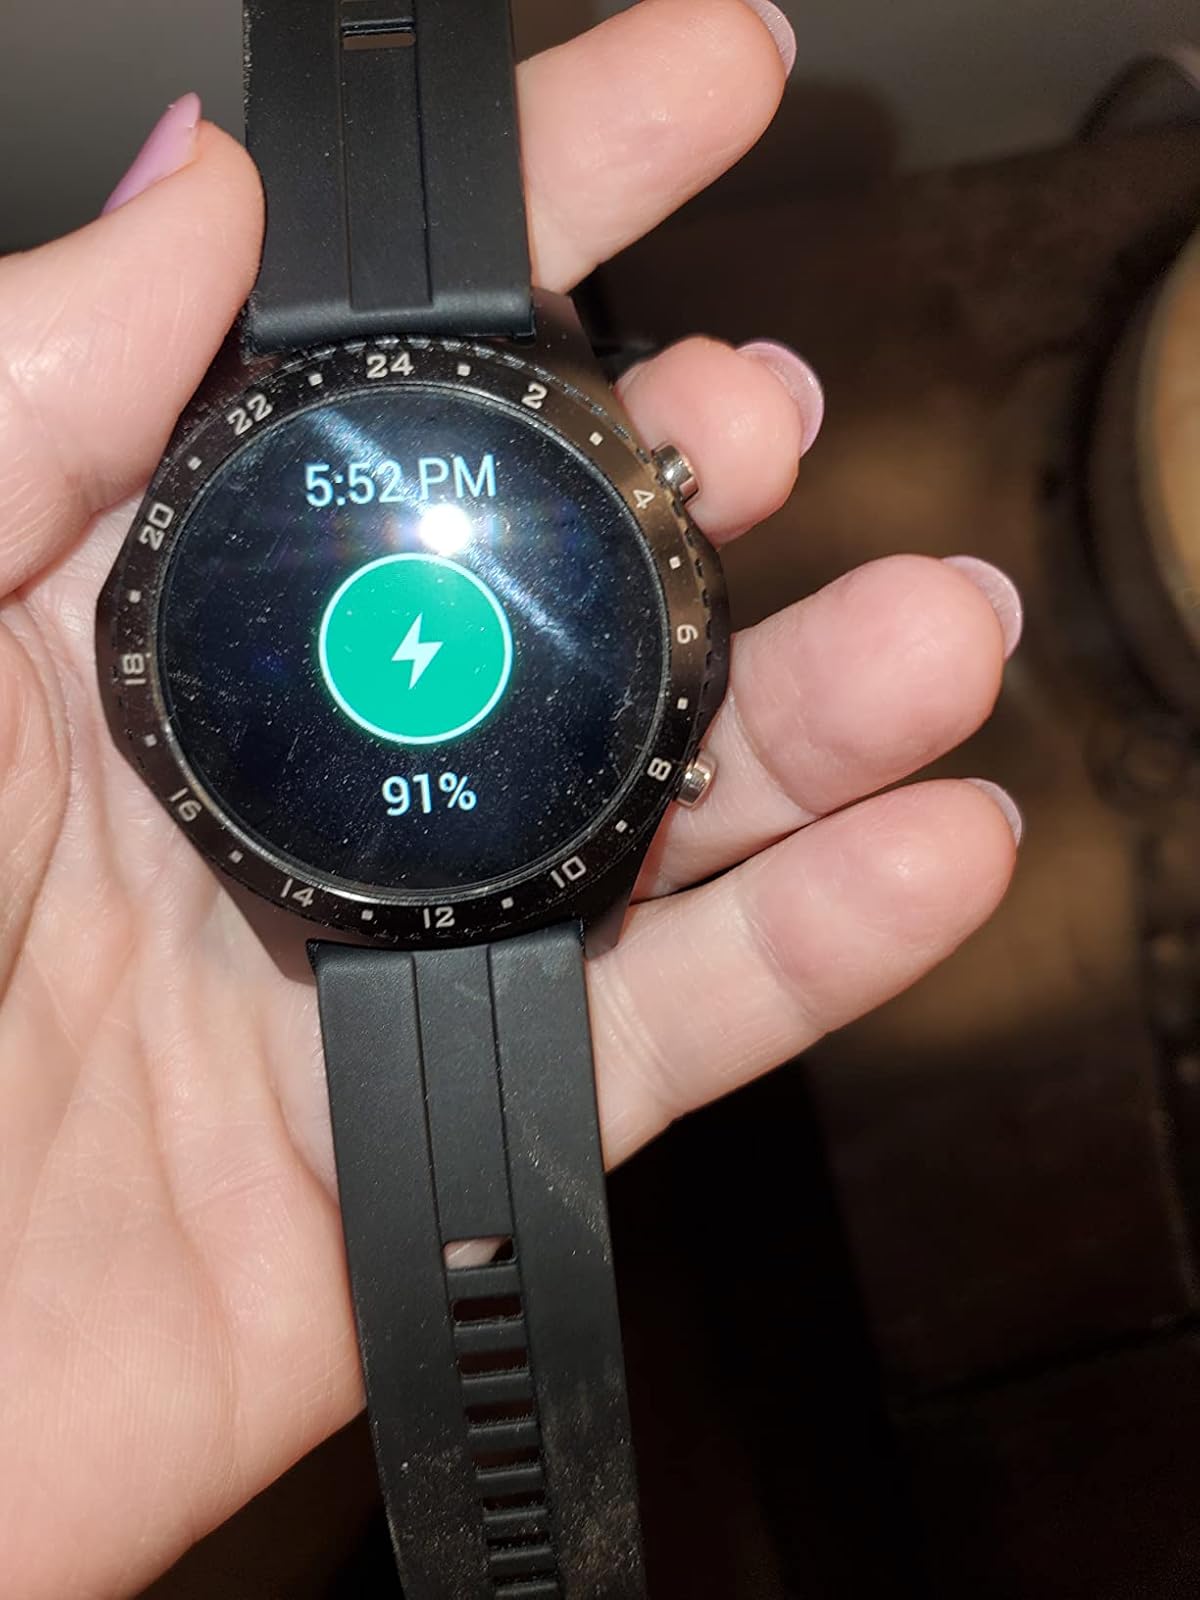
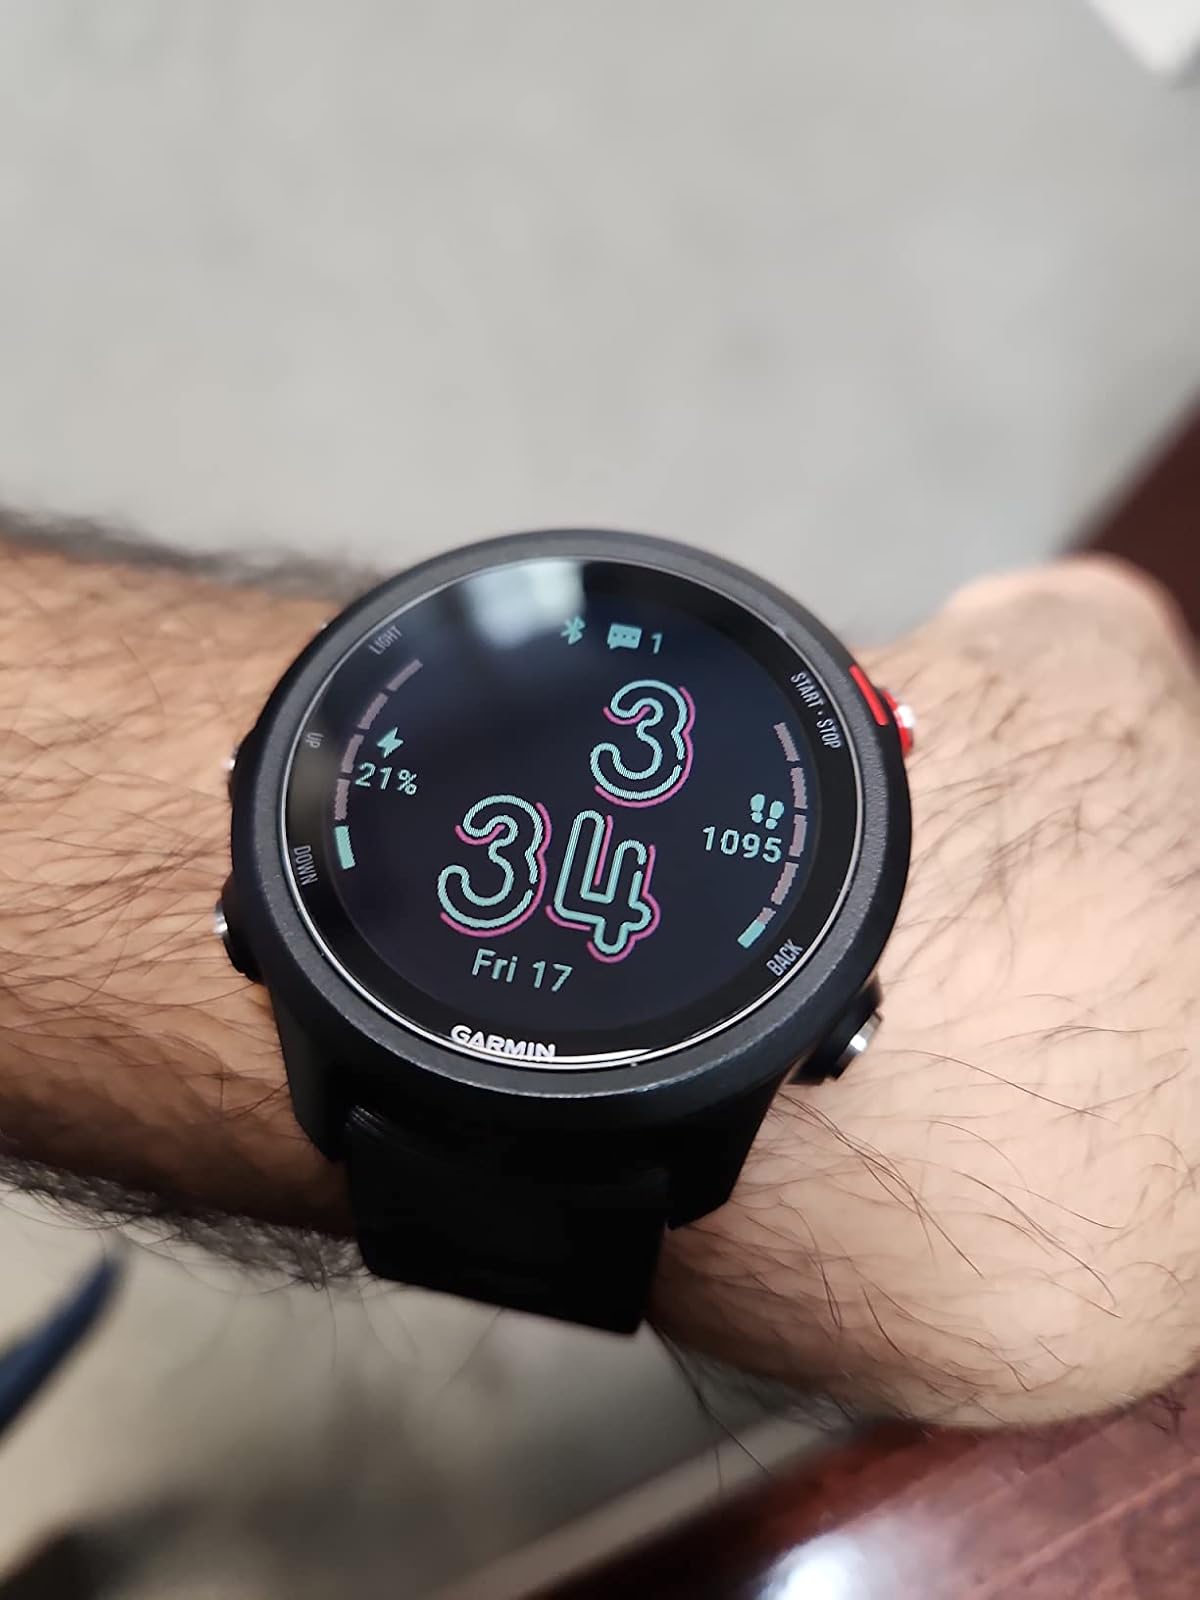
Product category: smartwatch
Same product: no